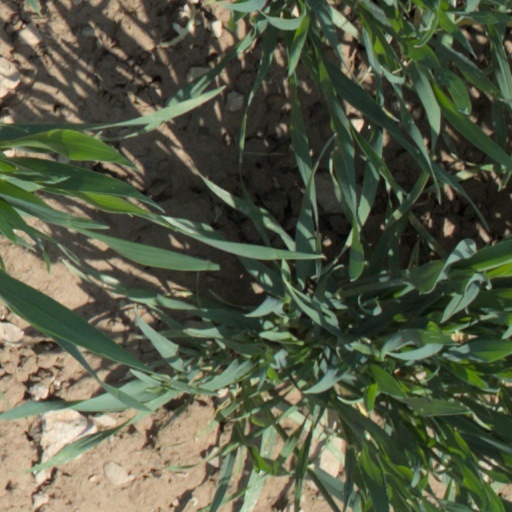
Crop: wheat